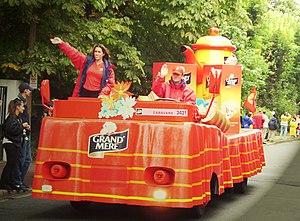
La caravane publicitaire du Tour de France est un convoi de véhicules publicitaires précédant le passage des coureurs.